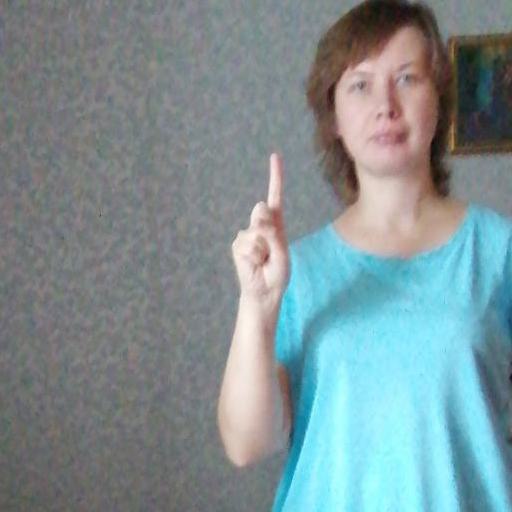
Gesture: one